Clarence Moore House, Washington, D.C.

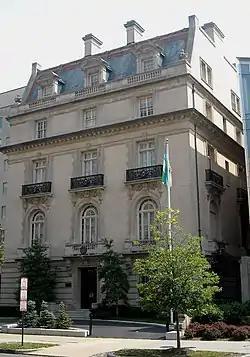
Serving as the Embassy of Uzbekistan since 1993

The Clarence Moore House, Washington, D.C. (also known as the Embassy of Uzbekistan and the Old Canadian Embassy), is a building in Washington, D.C. which is on the National Register of Historic Places. An example of Beaux Arts architecture in blond Roman brick with limestone dressings, it was built in 1909 by Clarence Moore, a wealthy coal magnate, as his family residence. It has been on the National Register of Historic Places (NRHP) since 1973.